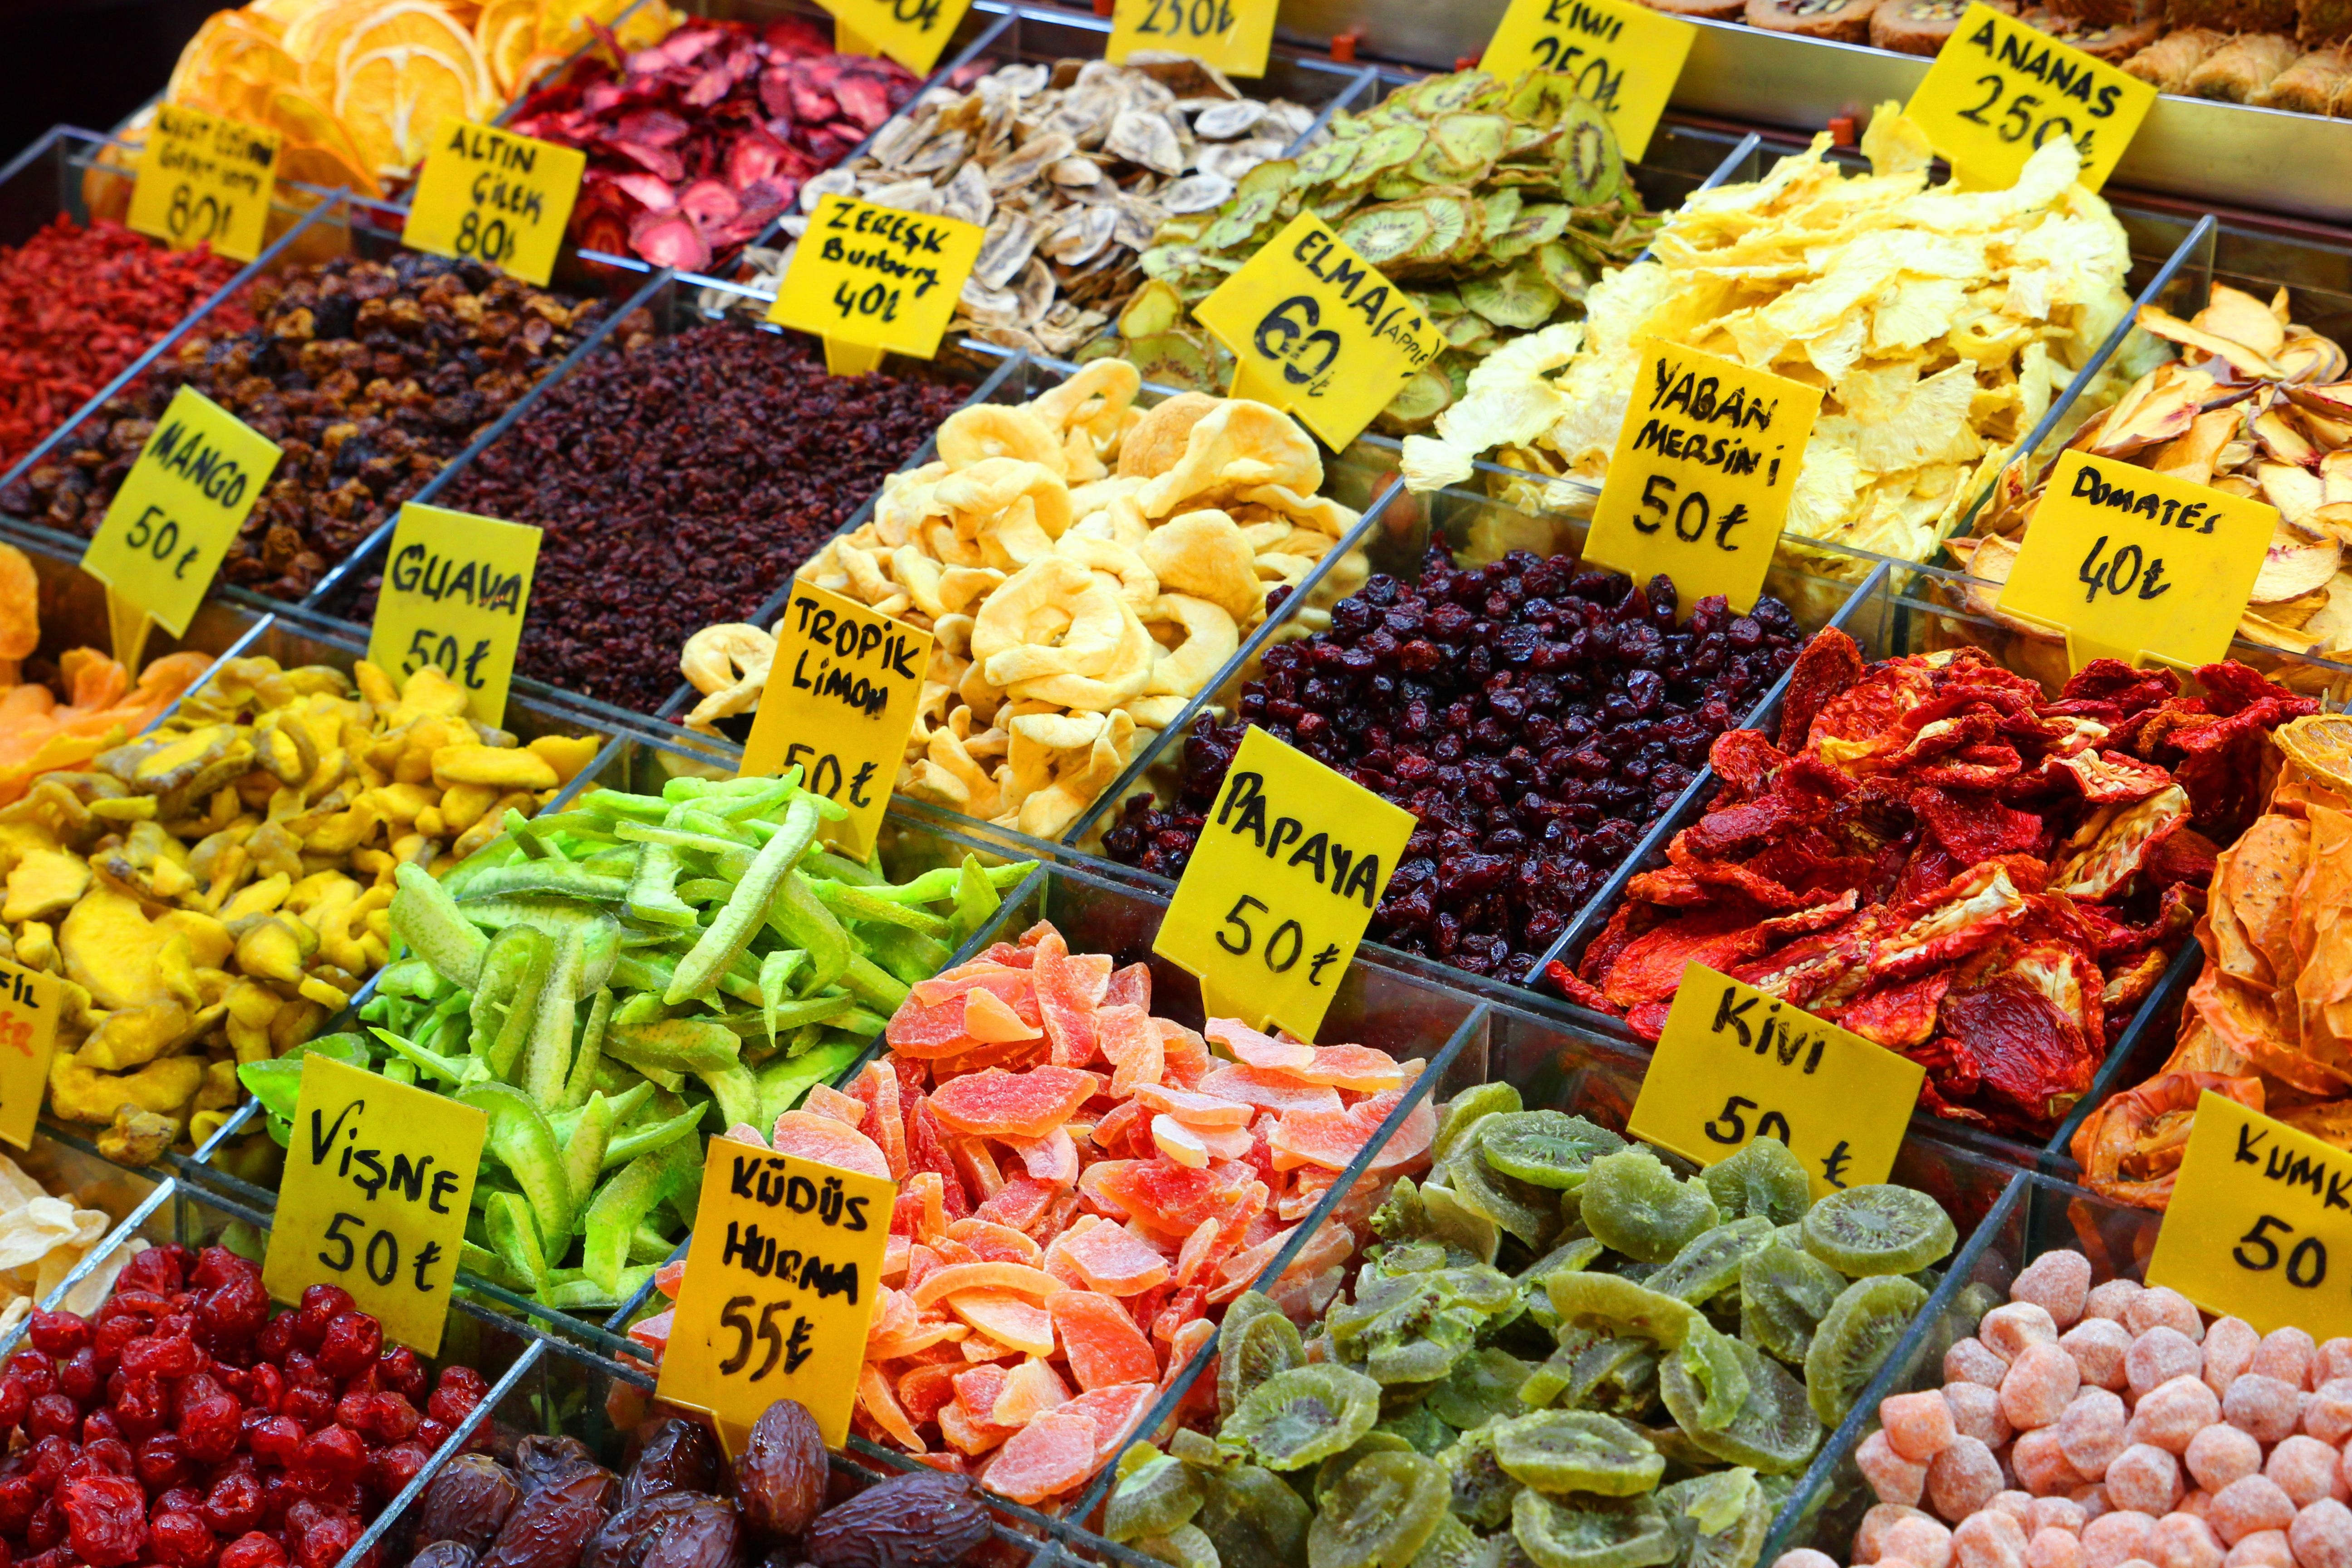
fruit, city, dish, meal, food, produce, market, marketplace, public space, colors, supermarket, grocery store, secca, frozen food, human settlement, greengrocer, seafood boil